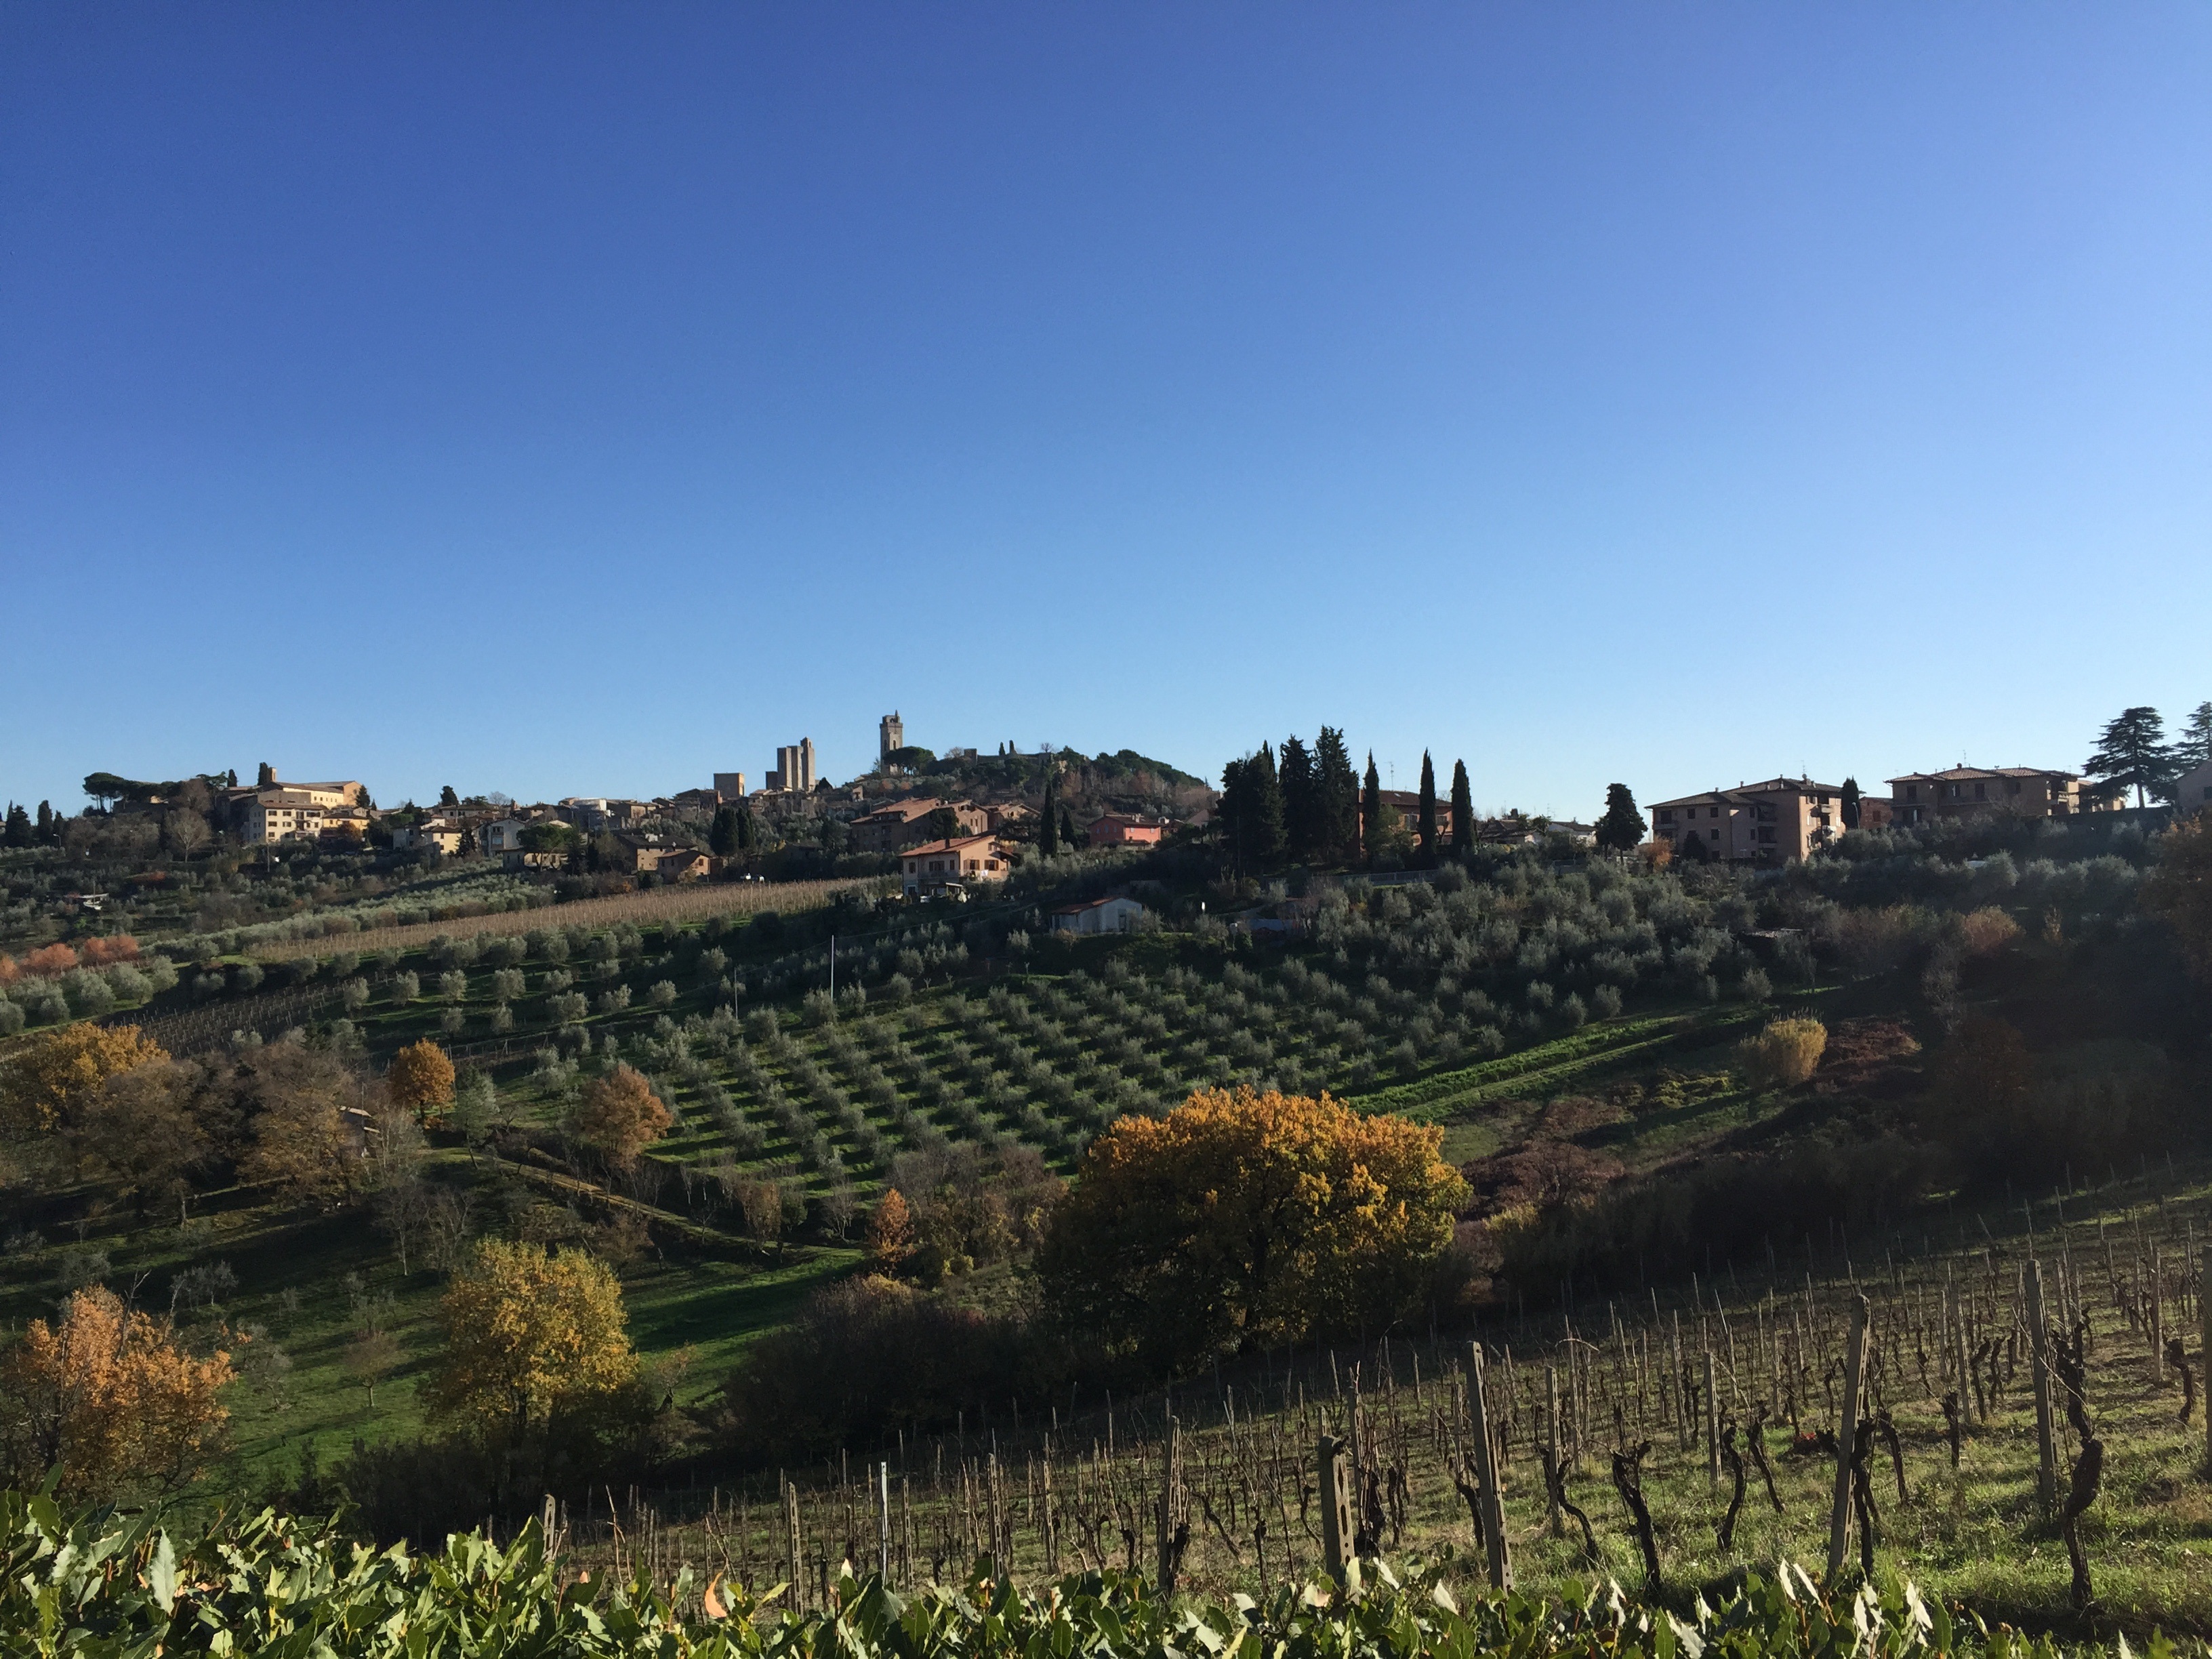
landscape, tree, horizon, mountain, sky, vineyard, field, morning, hill, panorama, village, europe, italy, tuscany, agriculture, rural area, aerial photography, residential area, human settlement, tuscan sun